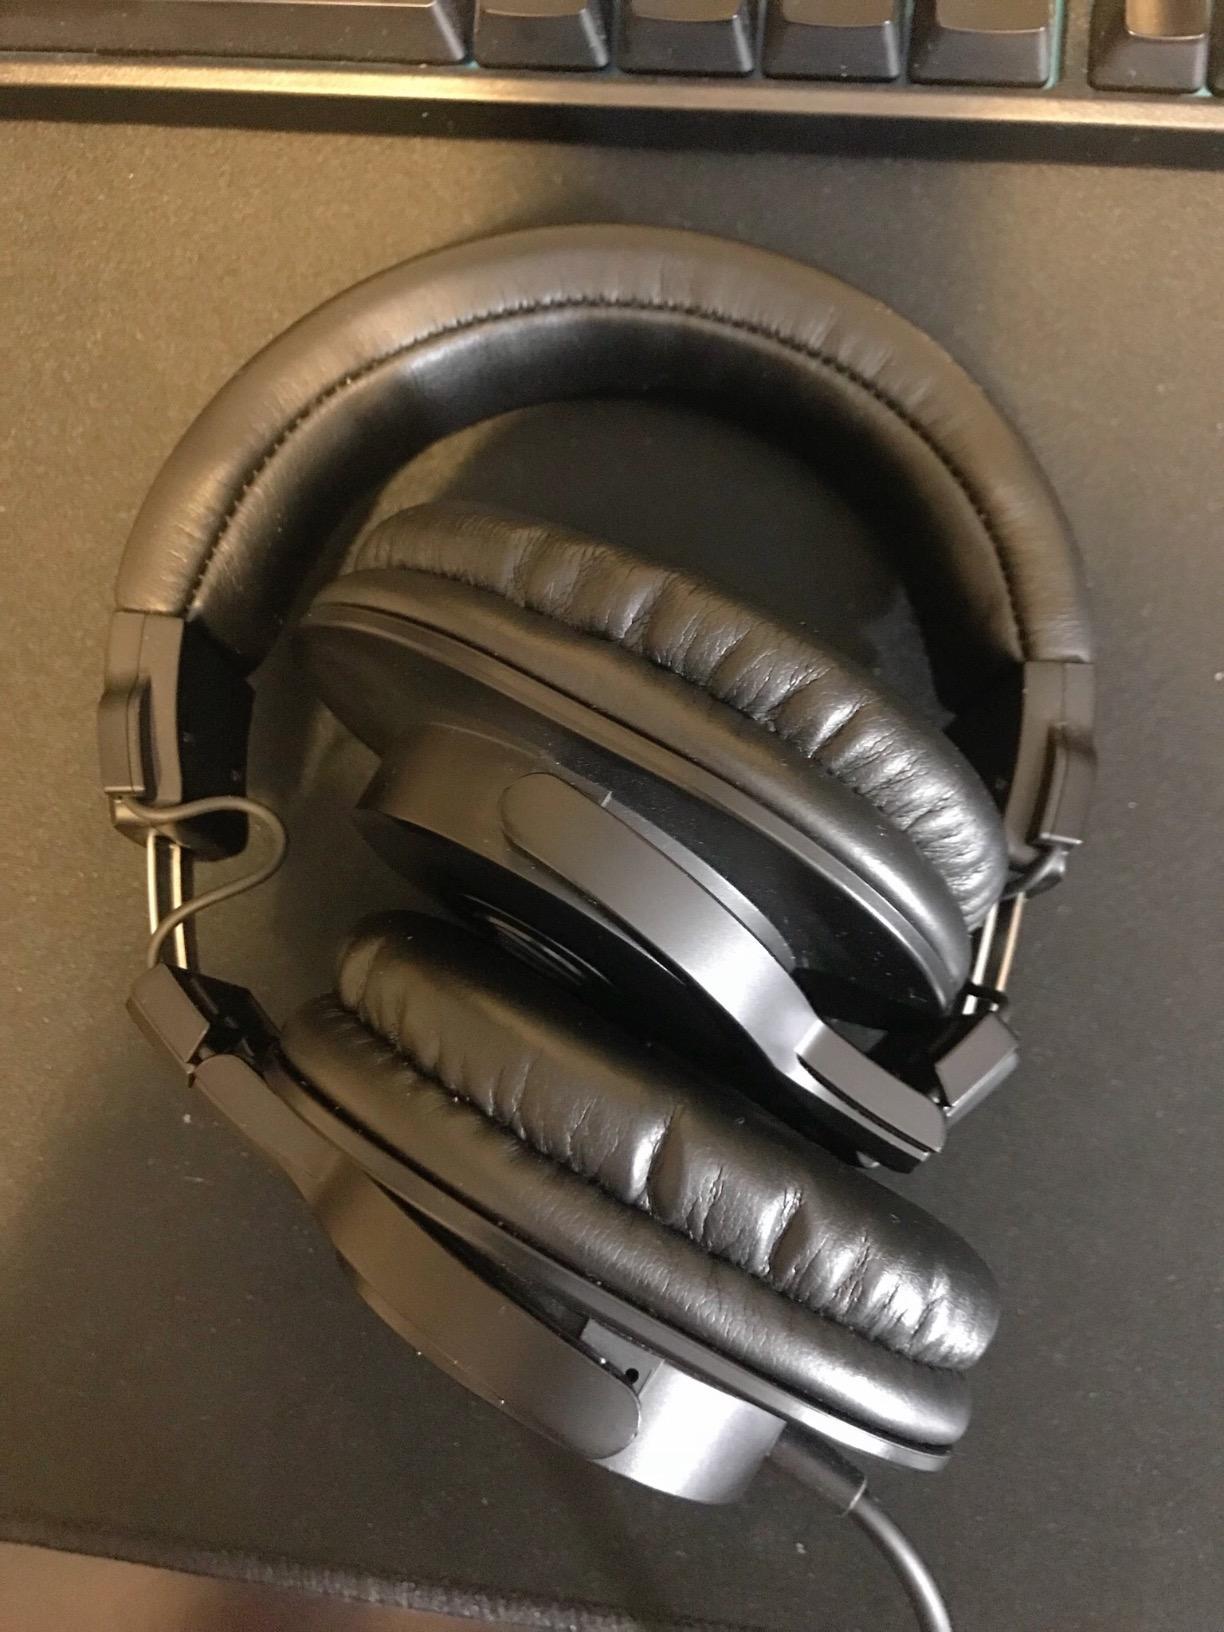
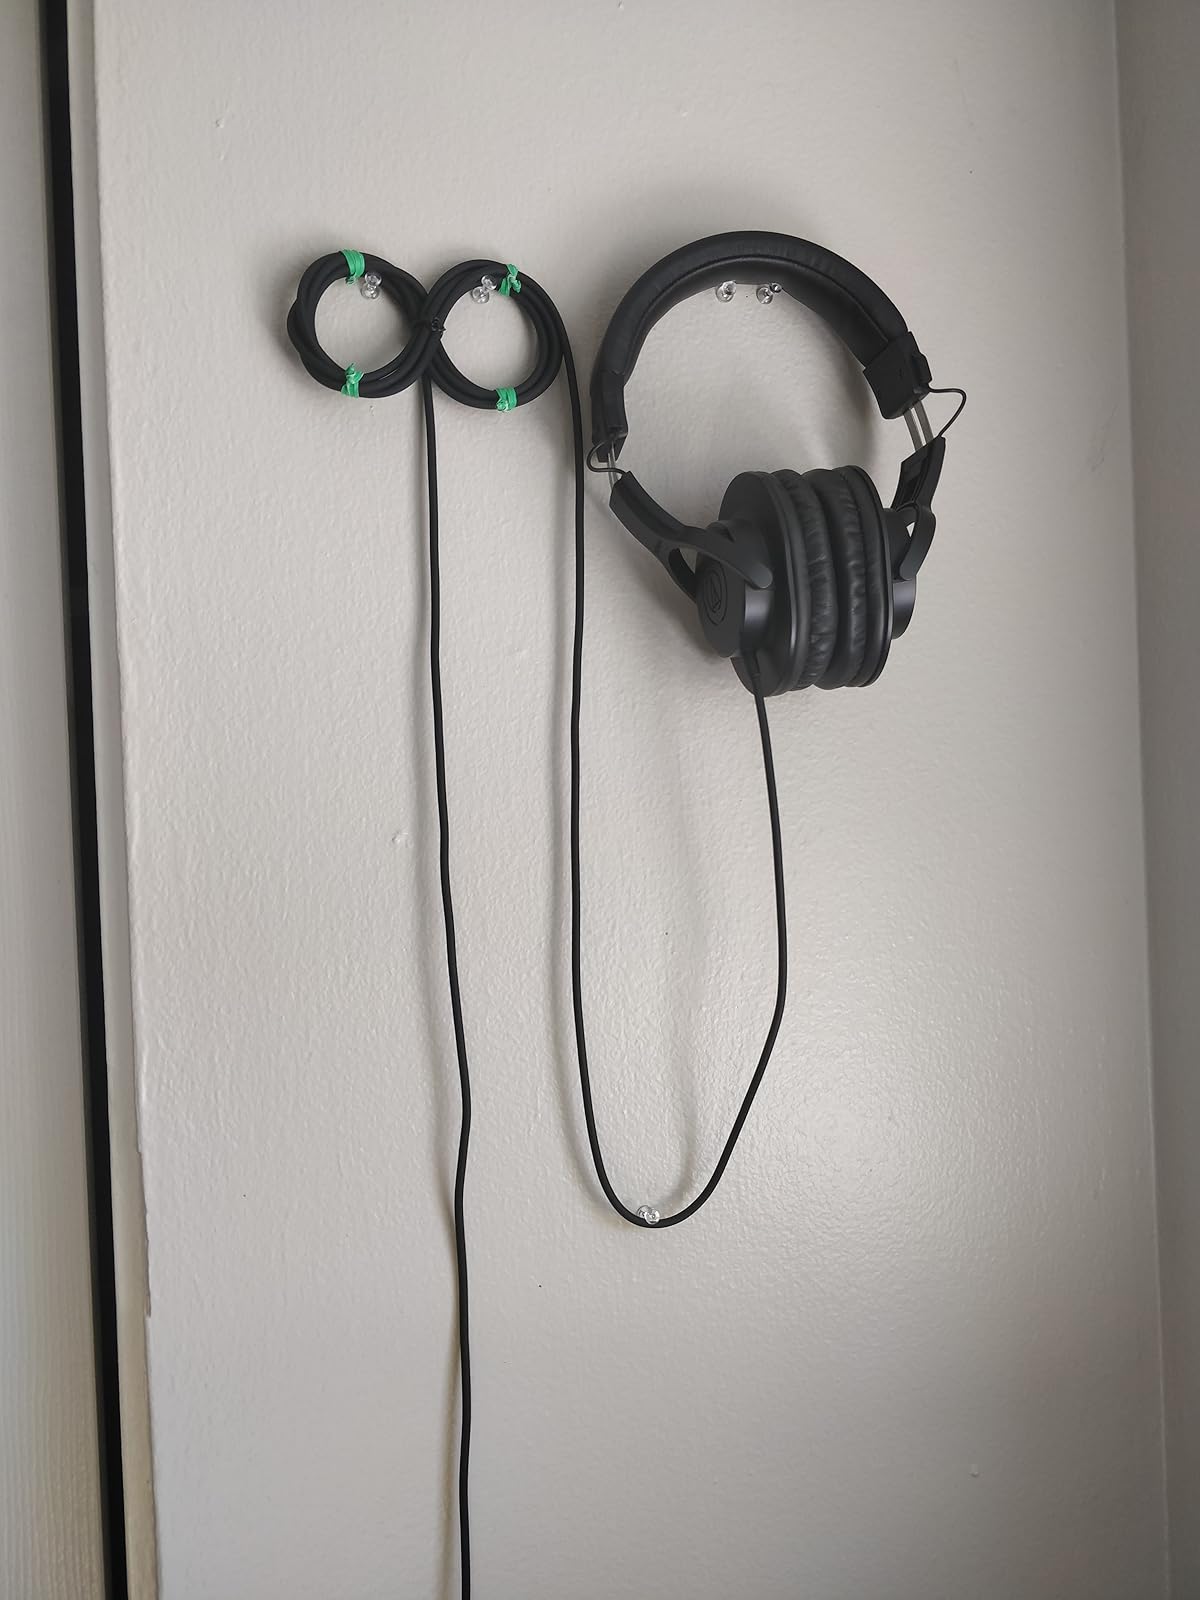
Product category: headphones
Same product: no